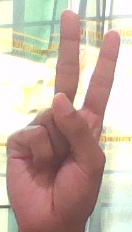
ASL sign: V